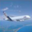
Label: airplane